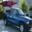
Label: pickup_truck